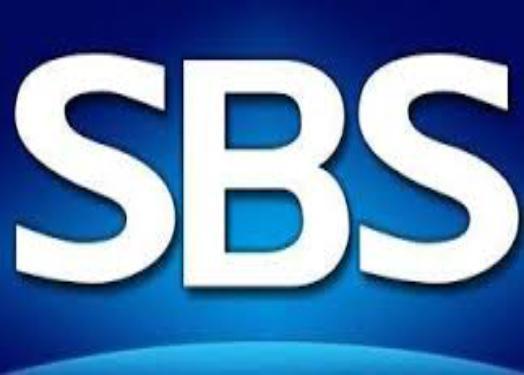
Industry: Others